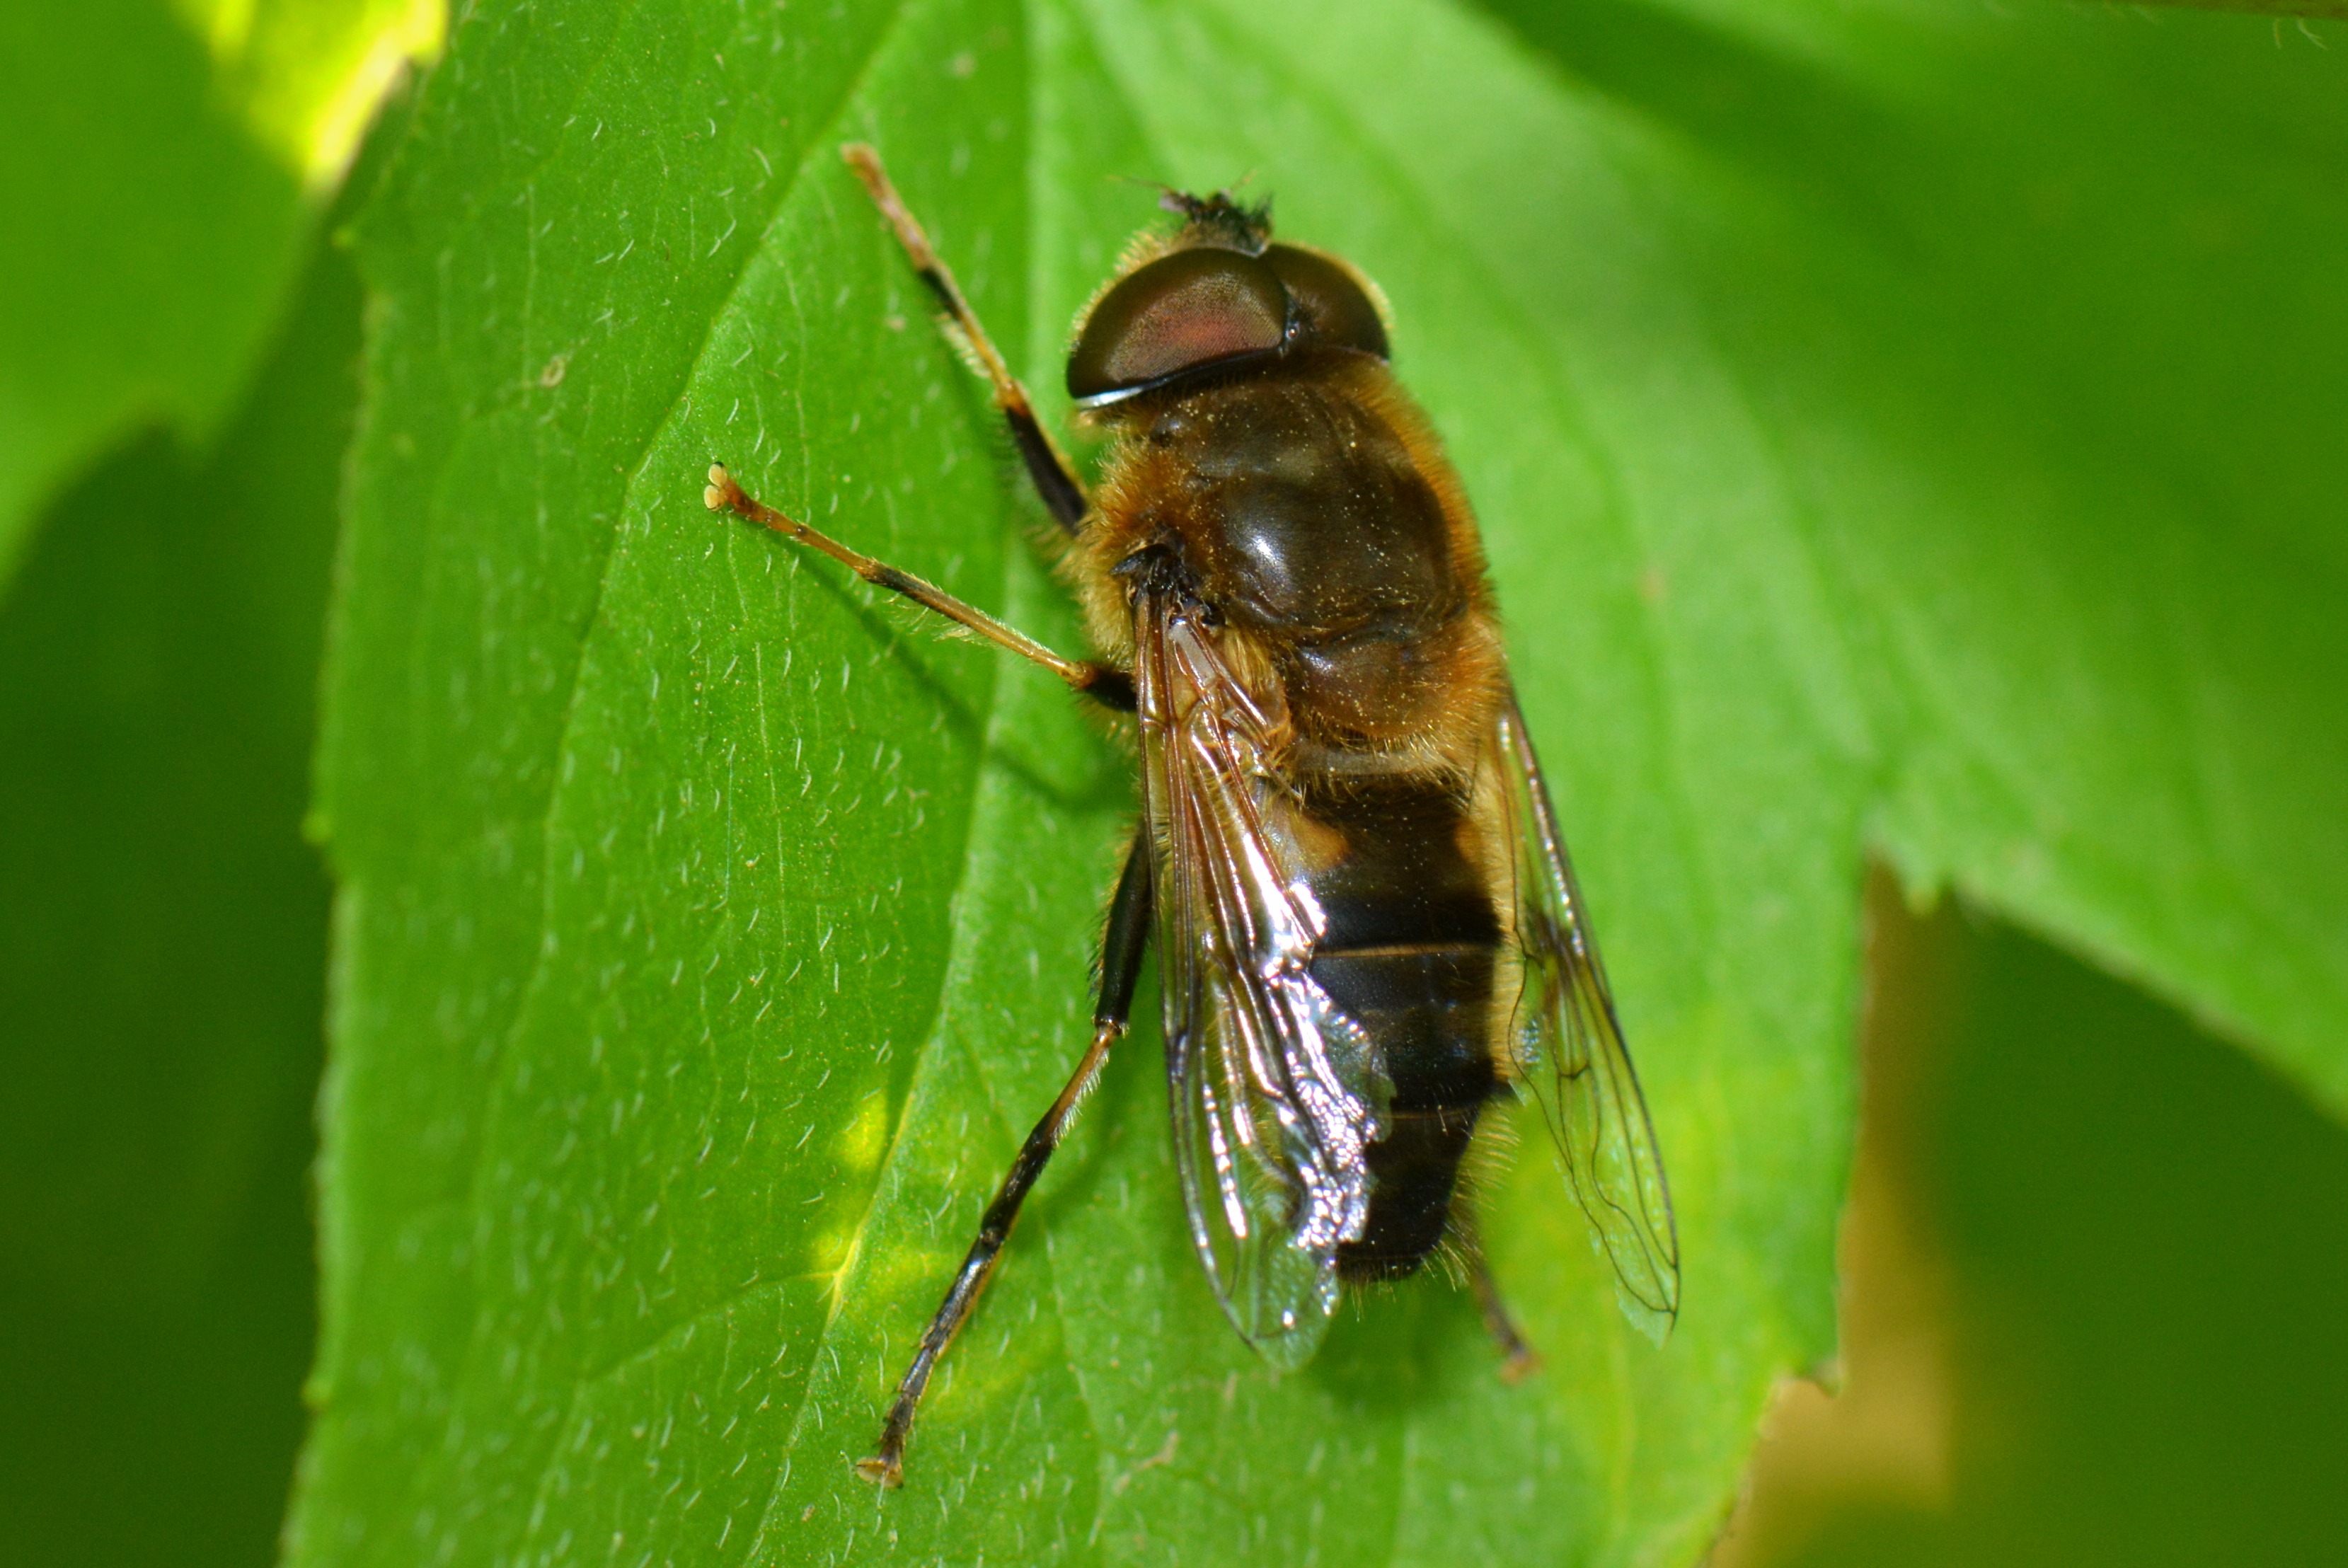
nature, photography, leaf, flower, animal, fly, green, insect, macro, bug, fauna, invertebrate, close up, syrphidae, wasp, pest, nectar, macro photography, arthropod, leaf beetle, plant stem, membrane winged insect, true bugs, zeng l gyf l k, zeng legyek